Bastion Promenade

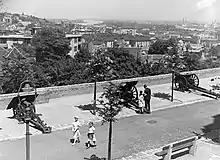
Bastion Promenade

The Bastion Promenade (Hungarian: Bástya sétány) was a promenade in the Castle Quarter in the 1st District of Budapest, capital of Hungary.